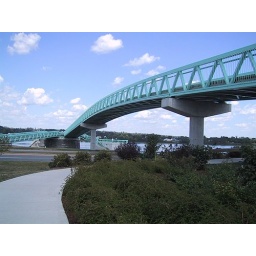
Pedestrian bridge crossing to the Green, down by the river in downtown Fredericton